Sanjeev K Jha

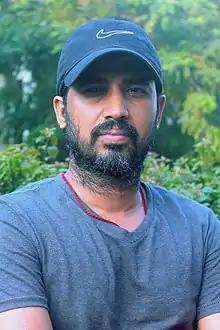
Jha in 2019

Sanjeev K Jha (born 1988) is an Indian screenwriter based in Mumbai. In the 68th National Film Awards Sanjeev's feature film Sumi bag national awards in two categories, National Film Award for Best Children's Film and National Film Award for Best Child Artist.